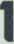
Number: 1